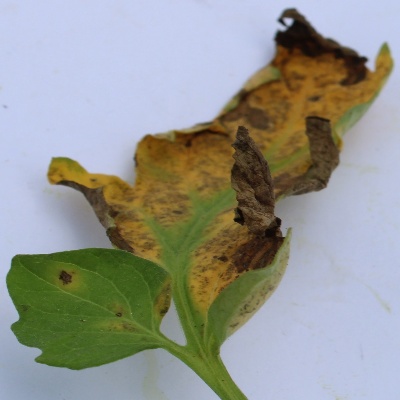
Crop: Tomato
Condition: leaf blight